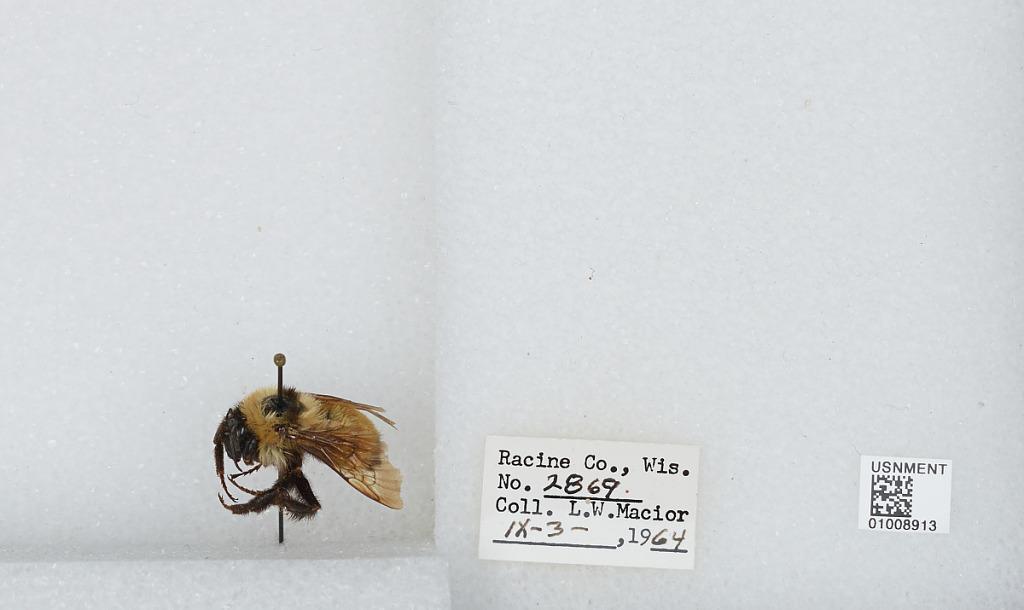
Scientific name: Bombus (Fervidobombus) fervidus fervidus (Fabricius)
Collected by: L. Macior
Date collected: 1964-9-3
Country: United States
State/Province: Wisconsin
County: Racine
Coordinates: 42.78, -87.76